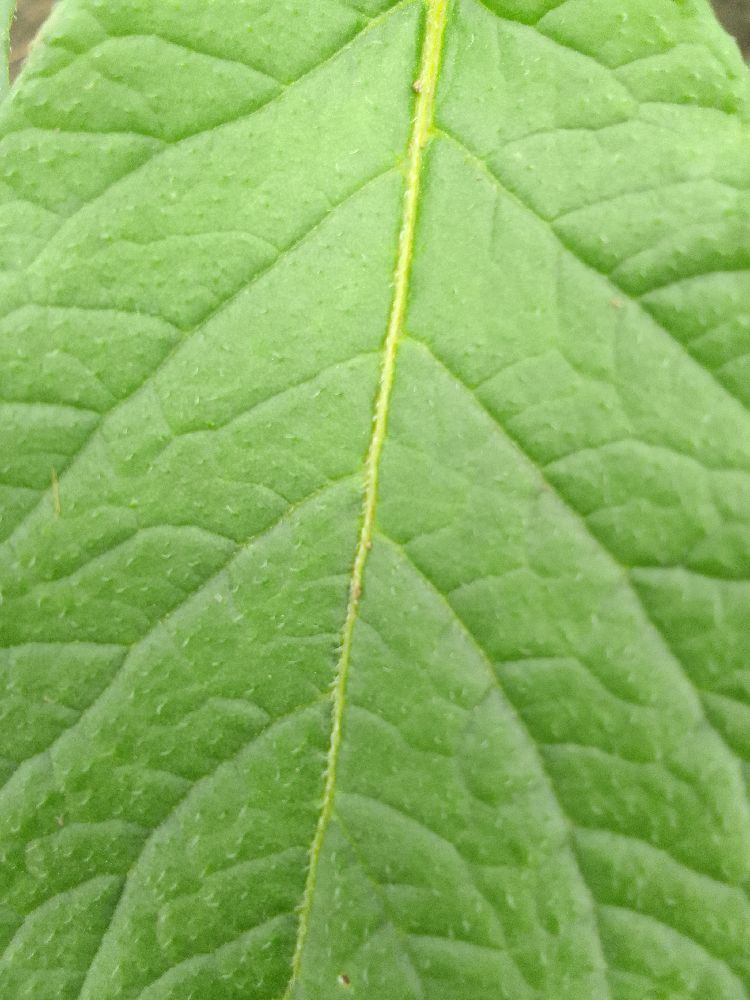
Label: Healthy